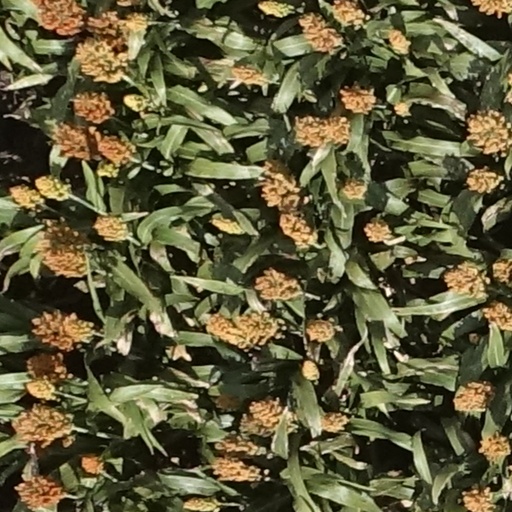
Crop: sorghum